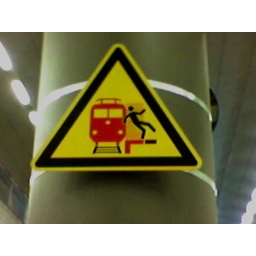
I saw this sign in the main train station in Berlin.